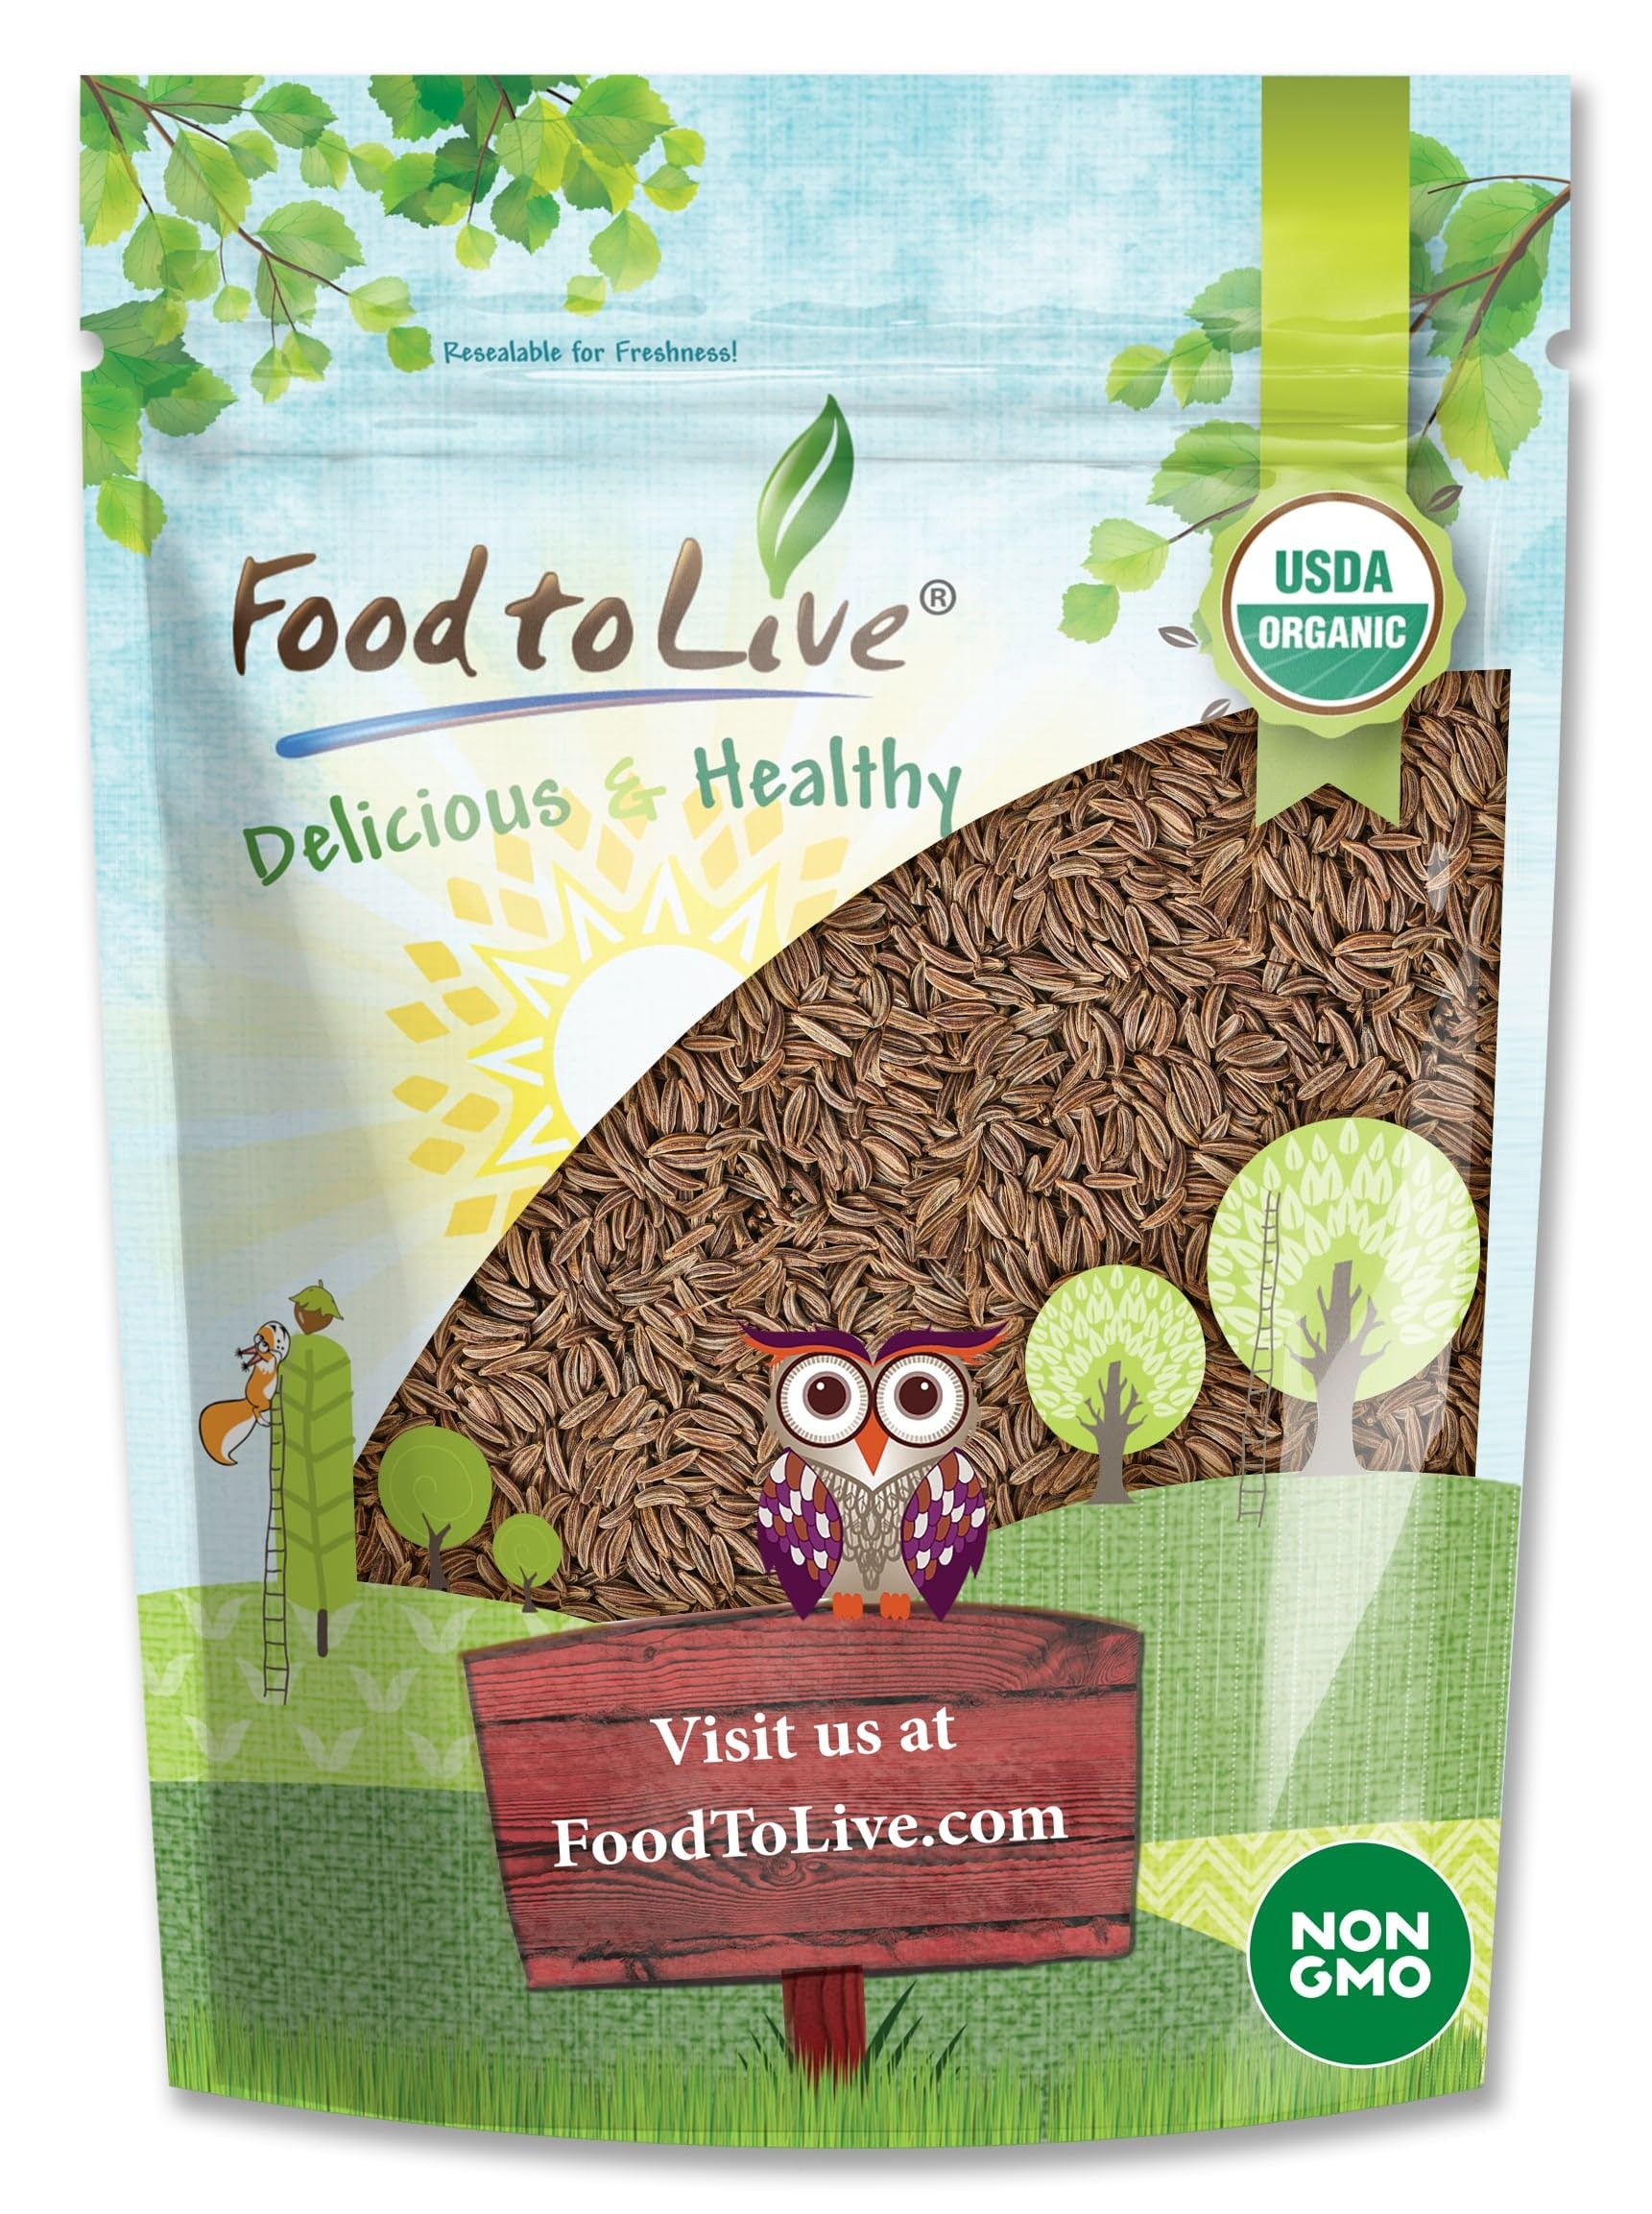
Item Name: Food to Live - Organic Caraway Seeds, 1 Pound – Non-GMO. Great for Baking, Pickling and Cooking. Non-irradiated. Whole Dry Spices. Keto. Kosher
Bullet Point 1: ✔️ALL-NATURAL SEASONING: Organic Caraway Seeds from Food to Live are a biennial plant with a distinct, warm, and slightly peppery flavor.
Bullet Point 2: ✔️VERSATILE CULINARY USES: Perfect for baking breads, cakes, casseroles, and pies. Also great for soups, stews, pickles, marinades, pilafs, and side dishes.
Bullet Point 3: ✔️NUTRITIOUS WHOLE SPICE:: A good source of fiber, Vitamin A, Vitamin C, and several B-complex vitamins like niacin, thiamin, and riboflavin.
Bullet Point 4: ✔️PREMIUM QUALITY: Non-GMO, Kosher, Keto-friendly, and Vegan. Whole dry spices in bulk with a long shelf life.
Bullet Point 5: ✔️SAFE AND PURE: Organic Caraway Seeds from Food to Live non-irradiated and packaged to maintain freshness and quality.
Product Description: Elevate your culinary creations with Organic Caraway Seeds from Food to Live. These aromatic, slightly peppery seeds lend a distinct warmth to a variety of dishes. Sourced from a biennial plant, our caraway seeds are Non-GMO, Kosher, Keto-friendly, and vegan. They offer a good source of fiber, vitamins A, C, and several B-complex vitamins like niacin, thiamin, and riboflavin. Perfect for baking breads, cakes, casseroles, and pies, these versatile seeds also enhance soups, stews, pickles, marinades, pilafs, and other side dishes. Organic Caraway Seeds from Food to Live are non-irradiated, whole, dry spices in bulk with a long shelf life. Elevate your culinary game with this flavorful addition to your spice rack.
Value: 16.0
Unit: Ounce

Price: 14.69